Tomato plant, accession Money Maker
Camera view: tilt-top (135 deg); turntable rotation: 330 degrees
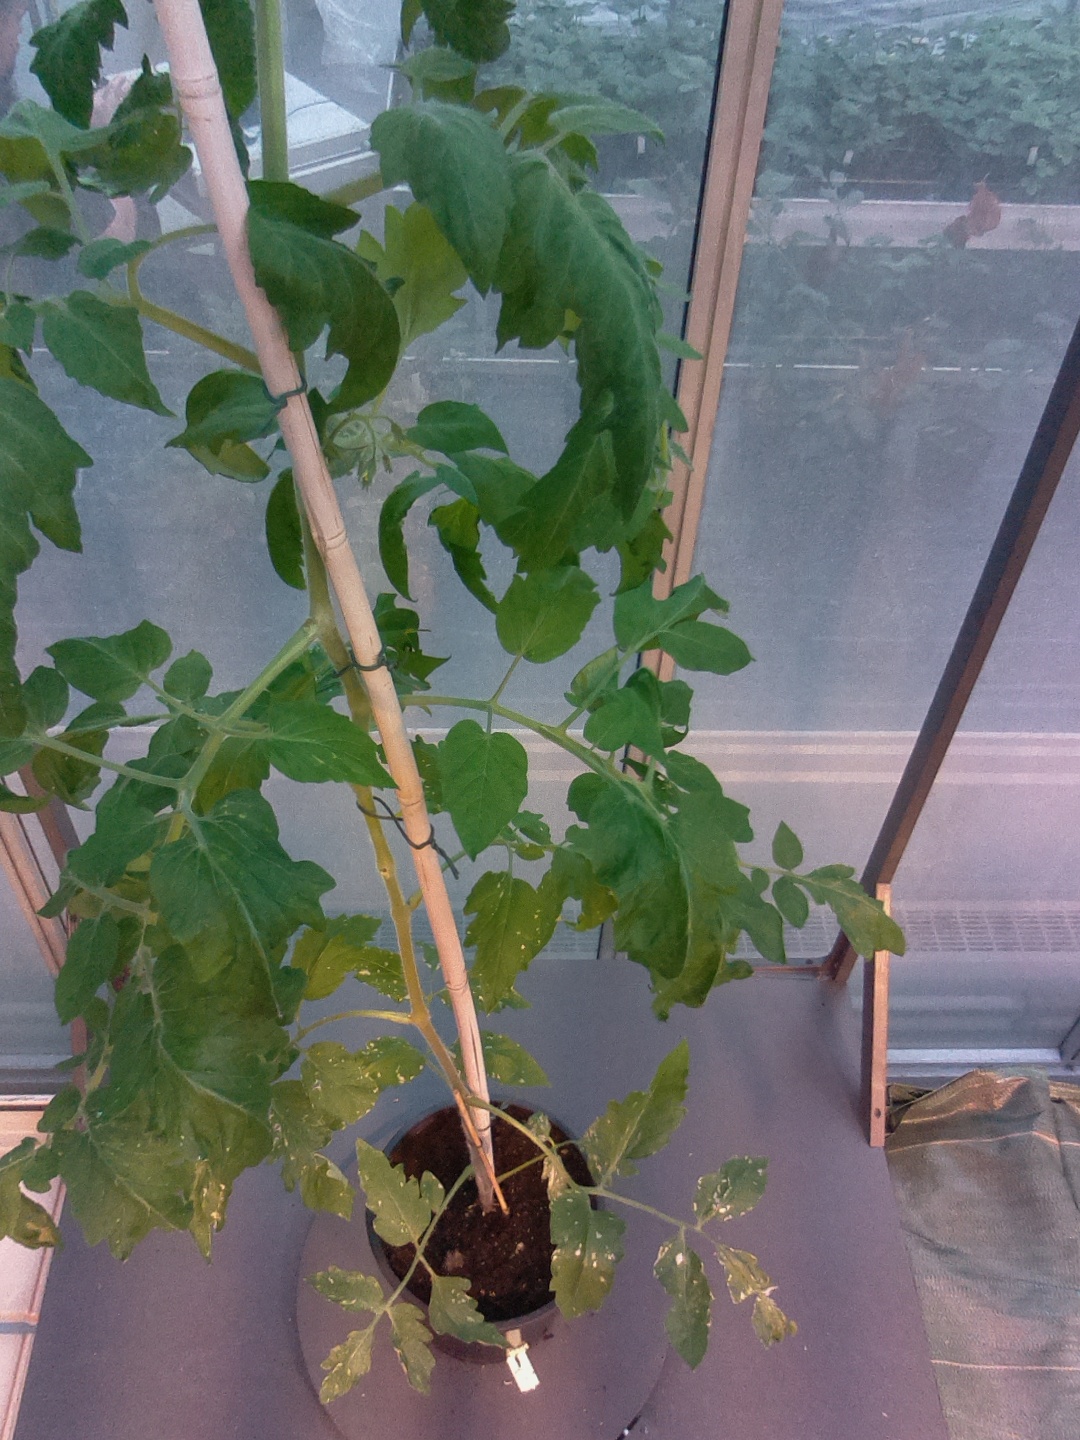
BBCH growth stage 62: 20%-30% of flowers open